Armed forces in Wales

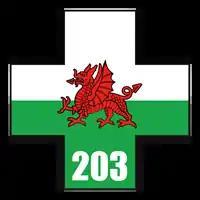
203 (Welsh) Field Hospital logo.

Exercise Cambrian Patrol is organised and carried out by the Headquarters of 160th (Welsh) Brigade, based in Brecon. Originally the exercise was designed by a group of Welsh Territorial Army soldiers as a weekend training event including a long march over the Cambrian Mountains, finishing with a shooting match on Sennybridge training area.